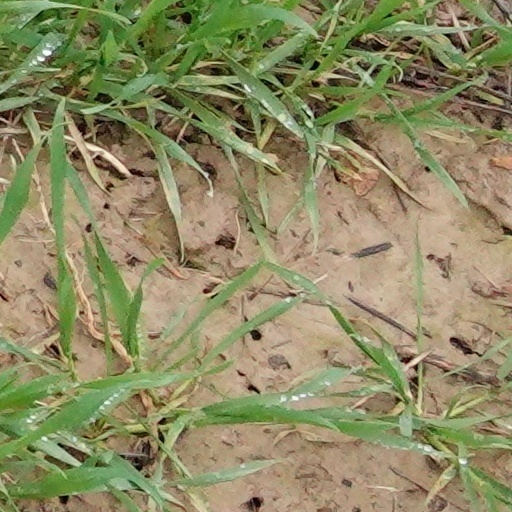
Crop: wheat